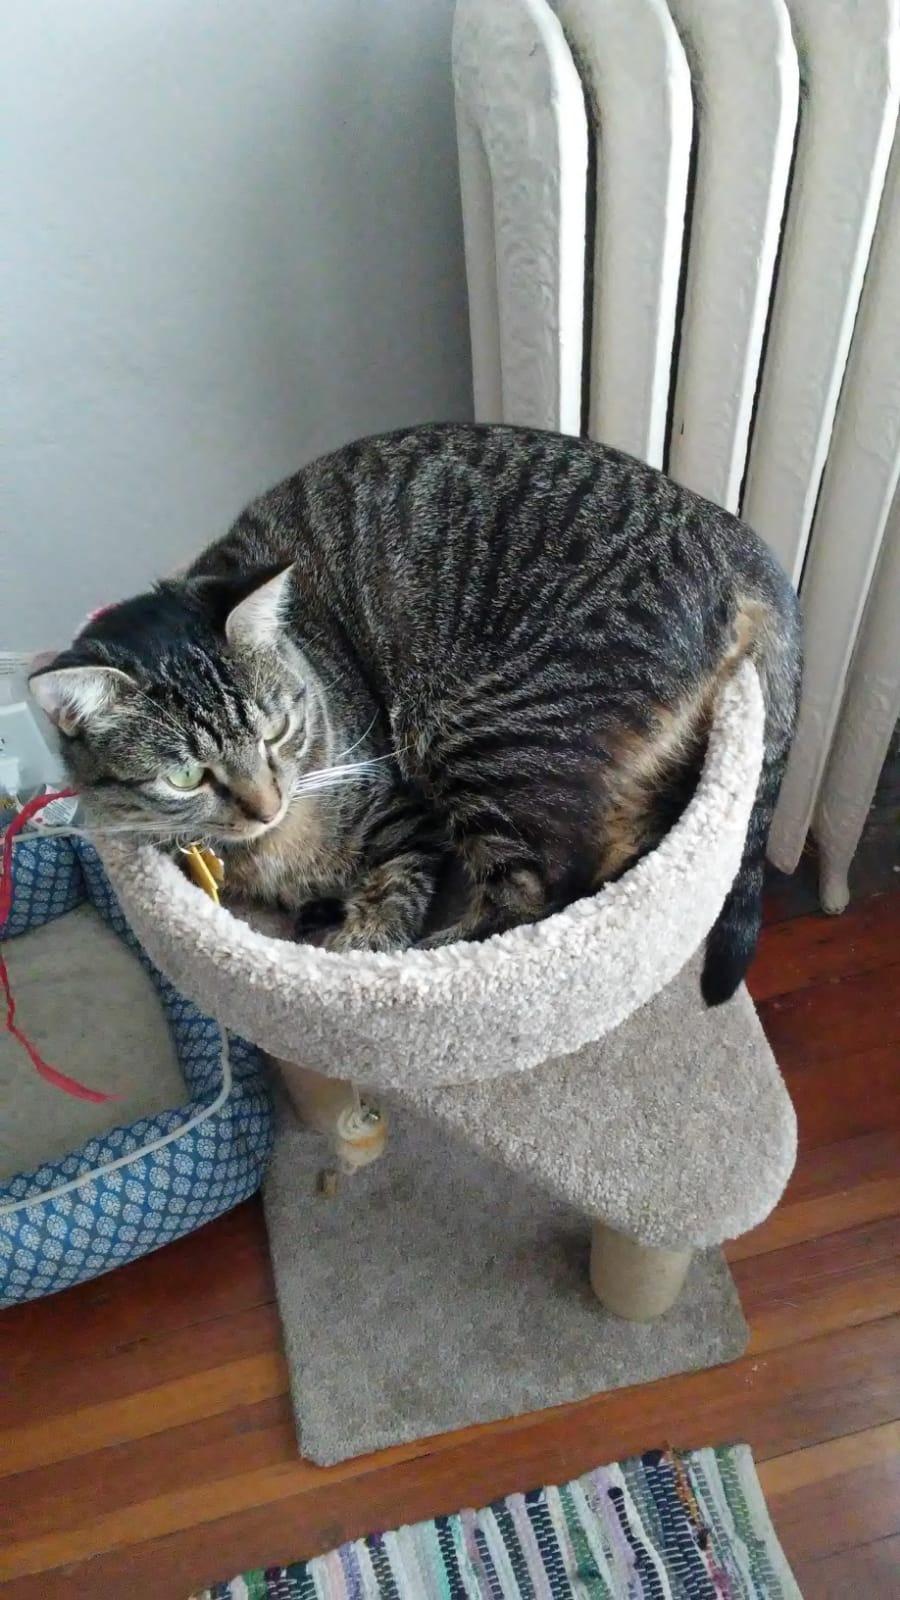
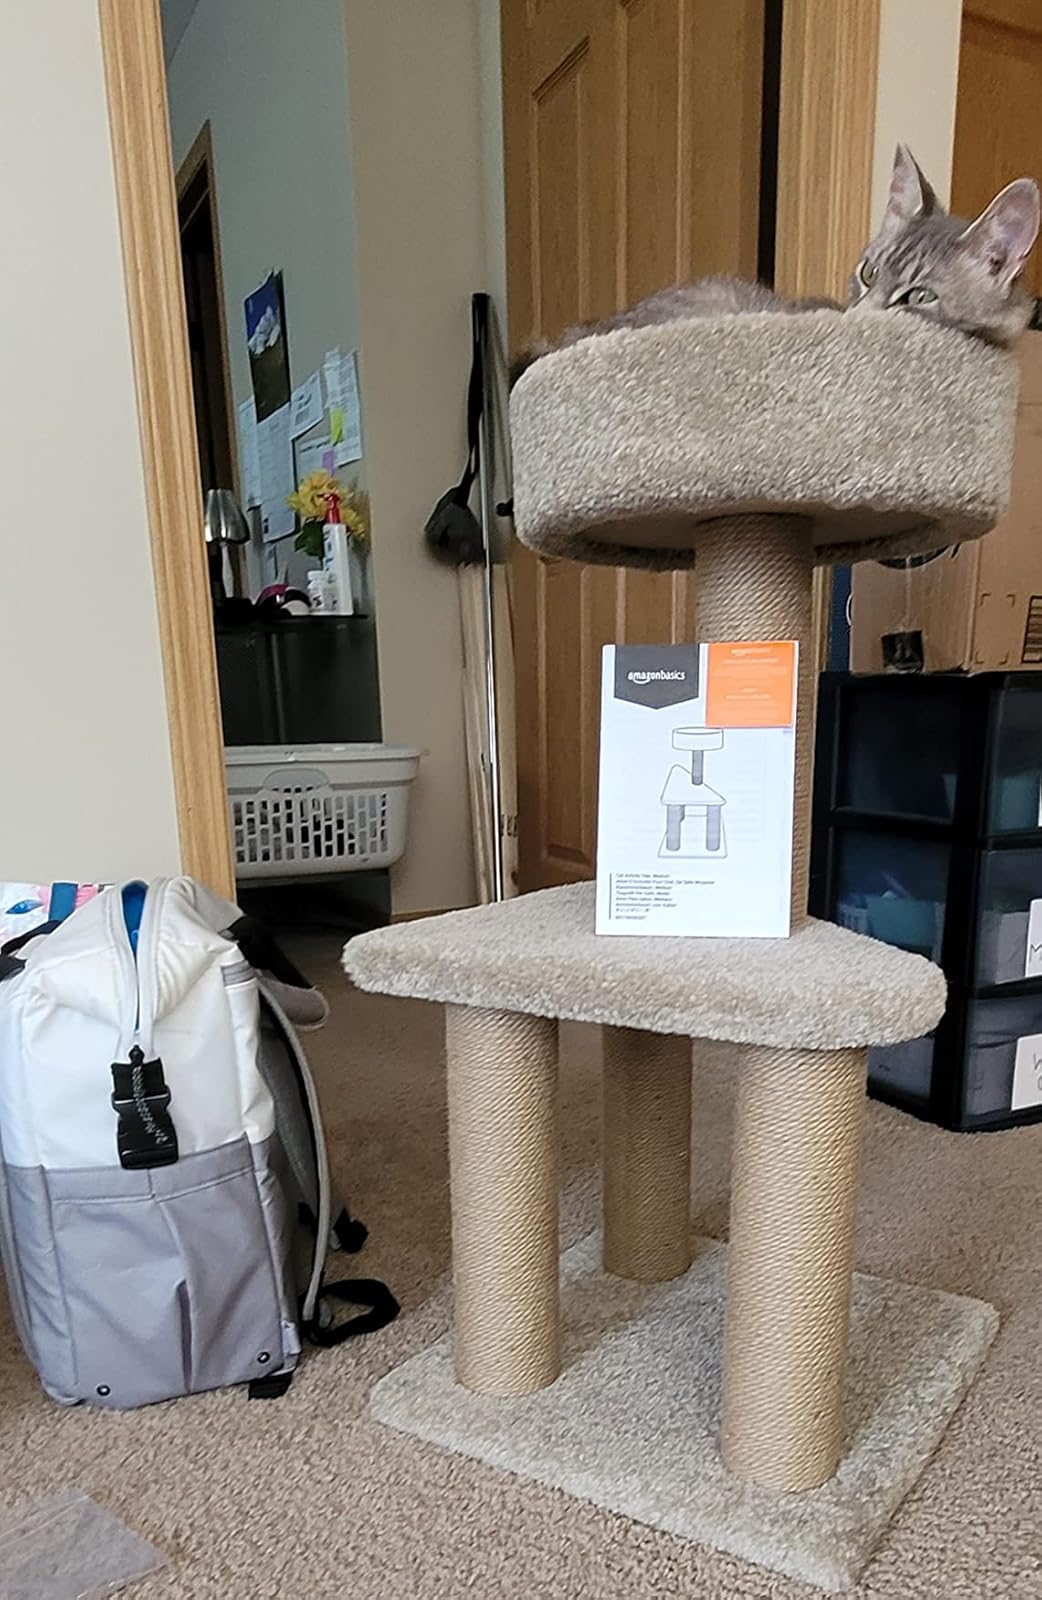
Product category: items_cat tree
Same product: yes